Queen Mary Hospital (Hanmer Springs)

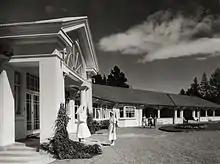
Entrance to Rutherford Ward, c. 1950

The Nurses' Hostel was built in 1929 to accommodate nurses who had previously lived in local houses. Before 1920 all the nurses were male. The hostel had 56 single rooms, lounges, library and study area.